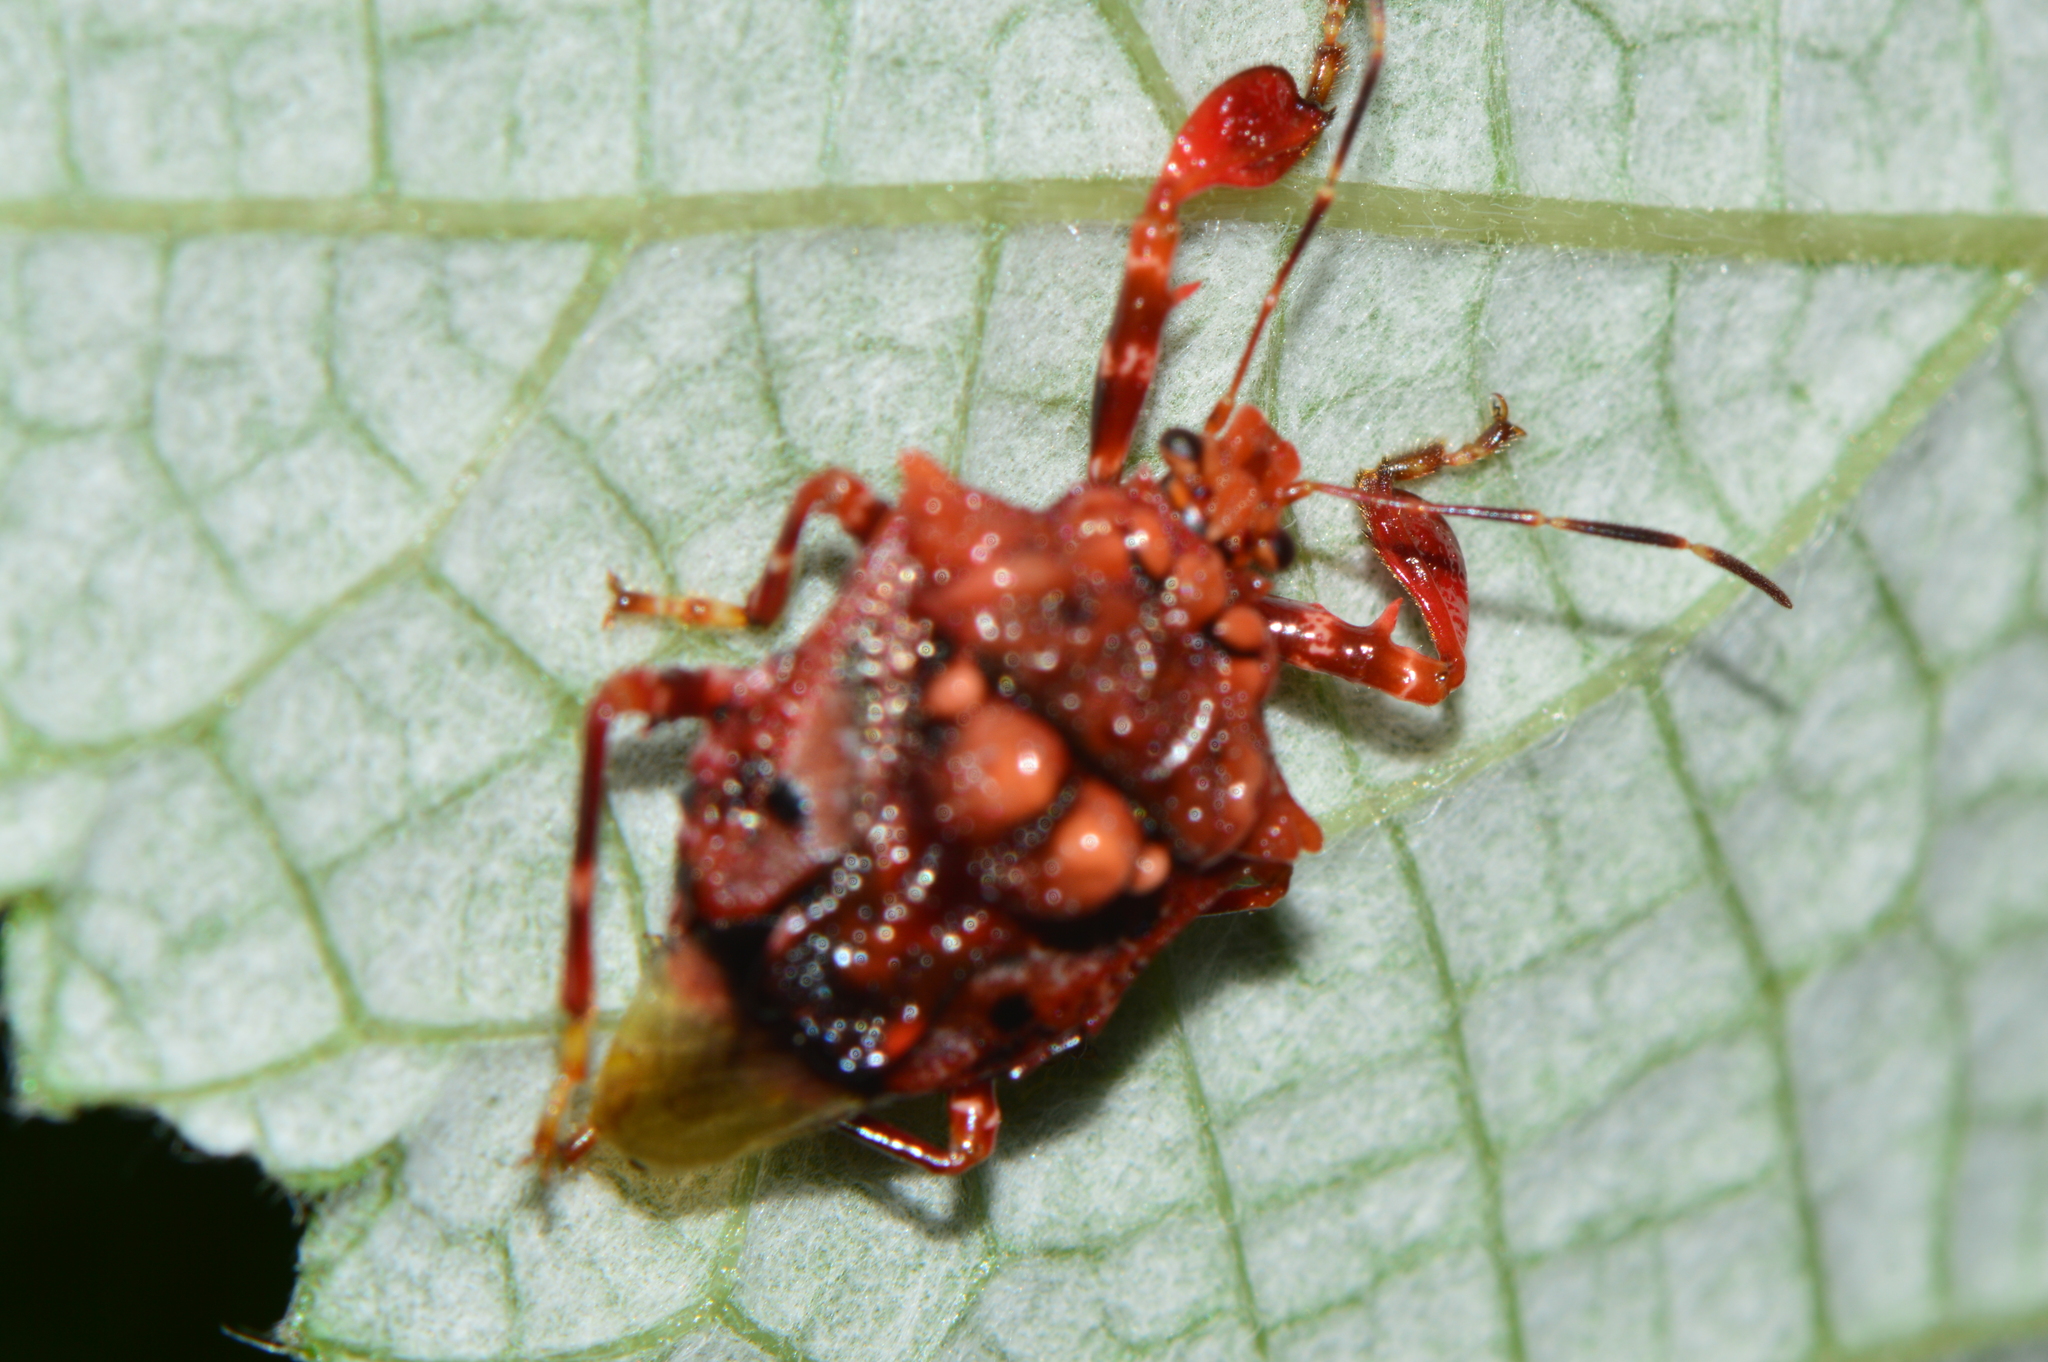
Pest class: stink_bug